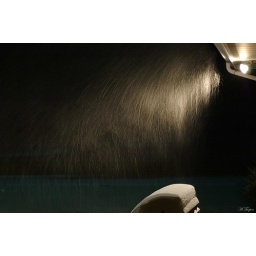
Snow blowing over the roof of our house the other night.